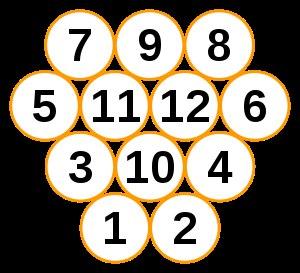
Le mölkky est un jeu d'adresse inventé par l'entreprise finlandaise Lahden Paikka en 1996, dans la région méridionale du Päijät-Häme. Il s'inspire du kyykkä, un jeu traditionnel finlandais de lancer ayant ses origines en Carélie. Se pratiquant en plein air, l'objectif du mölkky est de marquer exactement cinquante points en renversant des quilles numérotées de 1 à 12 en lançant une fois par tour un bâton de bois. Ne demandant pas la force nécessaire du kyykkä, le mölkky peut se pratiquer sans distinction d'âge ou de condition physique.